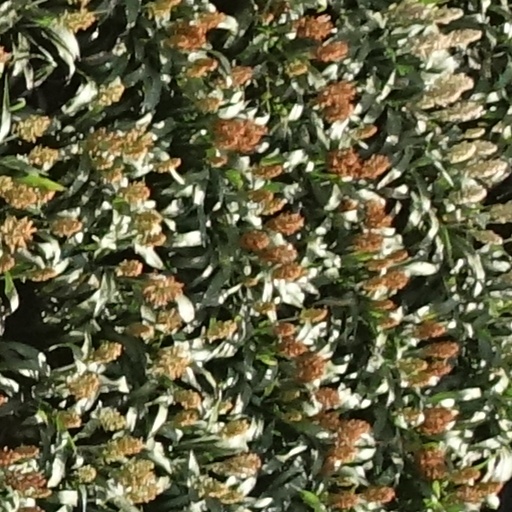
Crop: sorghum